Chariots of Fire (play)

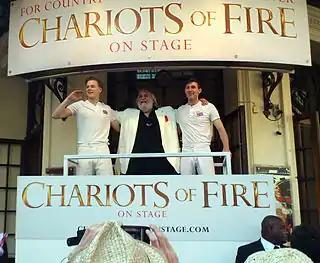
Jack Lowden, Vangelis, and James McArdle watch the Olympic Torch Relay from the Gielgud Theatre, July 2012.

"Chariots of Fire" opened officially on 22 May 2012, and received positive reviews from major critics in major UK publications. By 29 May, the Hampstead Theatre run had sold out.